Procession of Our Lord of the Passion of Graça

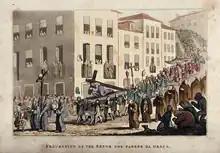
The Procession of Our Lord of the Passion in an 1826 aquatint (Wellcome Collection)

The Procession of Our Lord of the Passion of Graça, alternatively, the Procession of Our Lord of the Stations of the Cross of Graça) is one of the oldest and most important religious processions, which takes place yearly in the city of Lisbon, Portugal, on the Second Sunday of Lent. The procession has been held uninterruptedly since 1587, and it is organised by the Royal Brotherhood of the Holy Cross and Stations of the Cross of Graça.